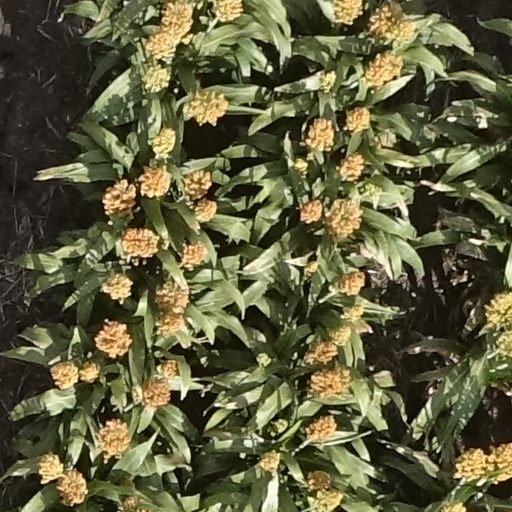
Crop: sorghum